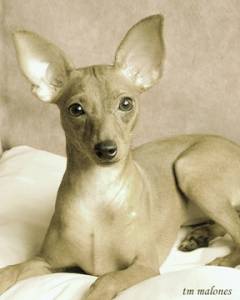
Animal: dog
Breed: miniature_pinscher